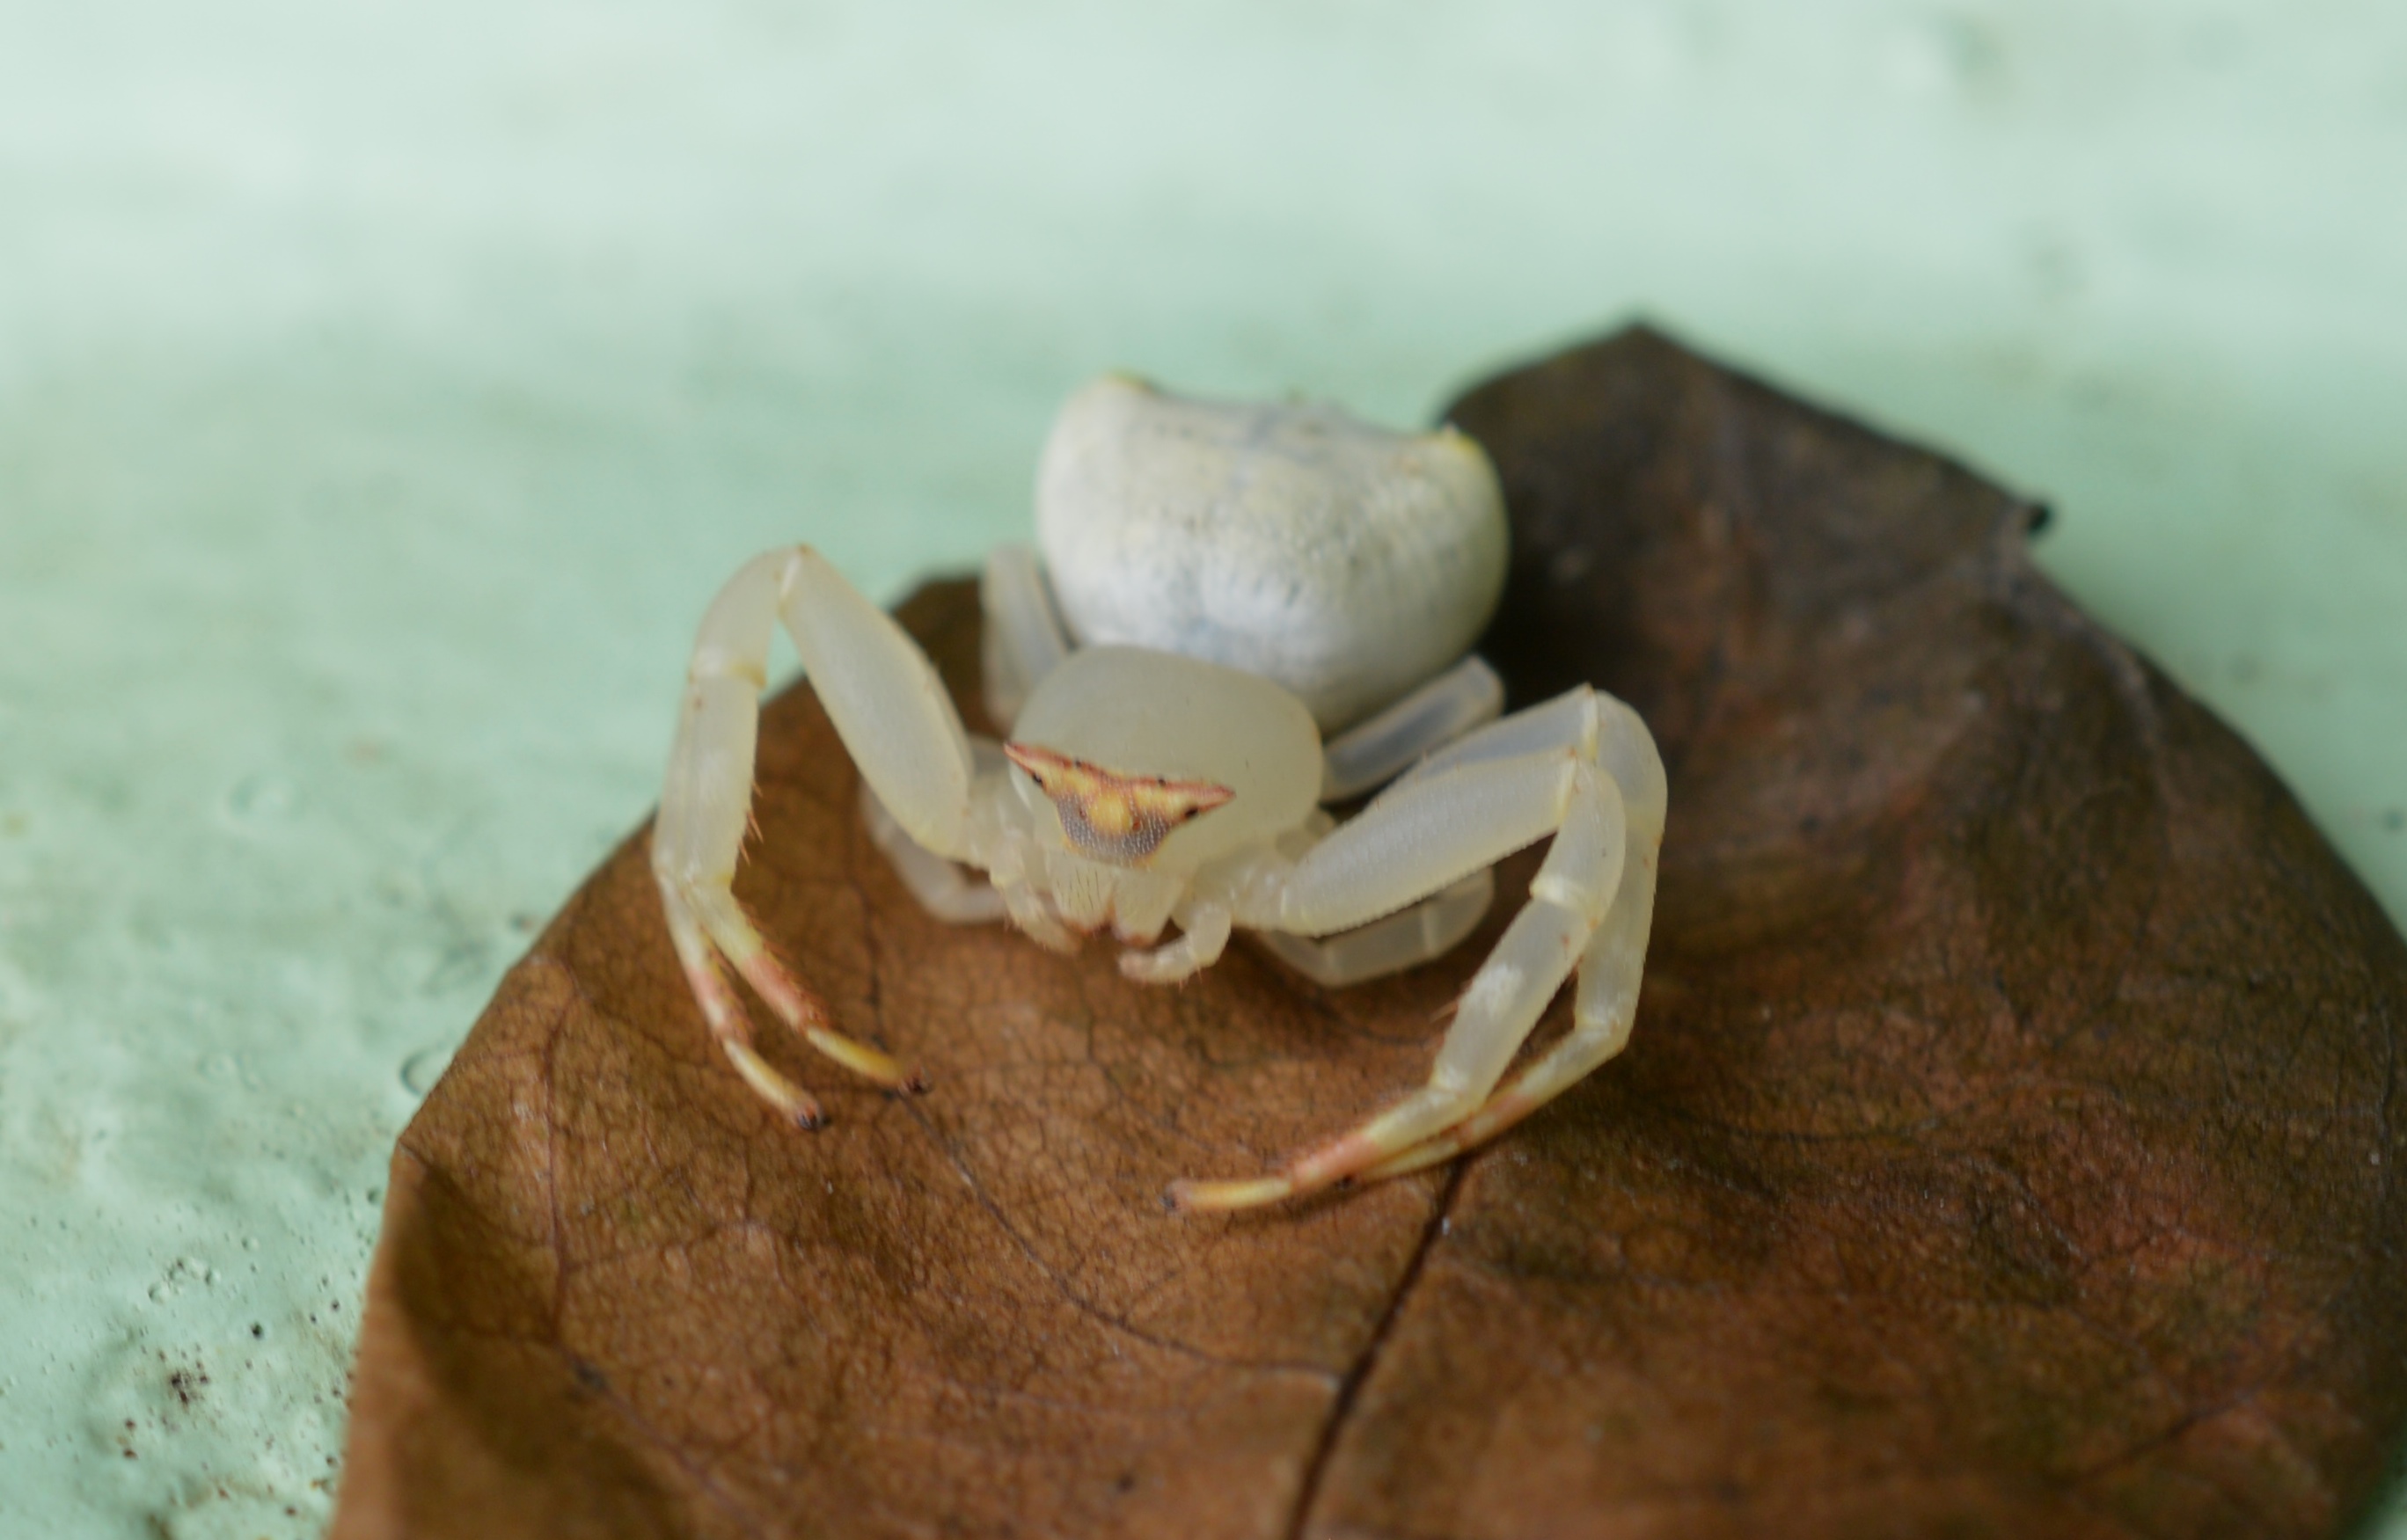
crab spider, crab, freshwater crab, decapoda, invertebrate, hermit crab, arthropod, crustacean, claw